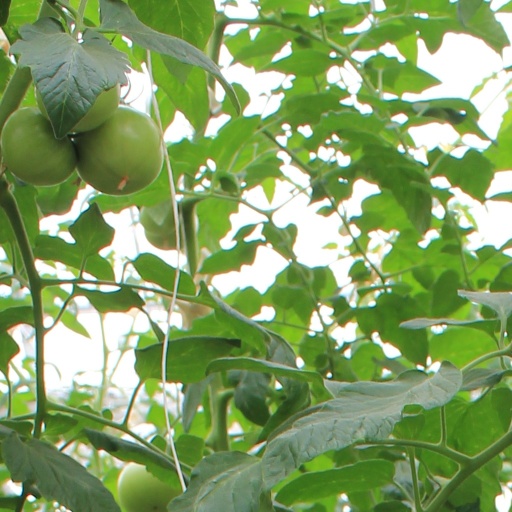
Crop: tomato